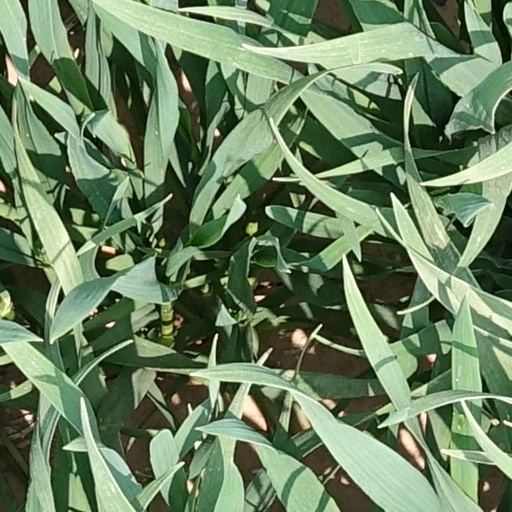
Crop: wheat